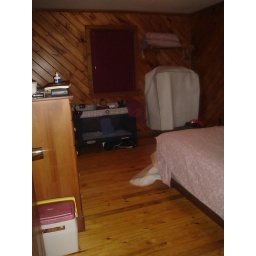
This is one bedroom with a double bed in the cabin. The other room has two twin beds in it.